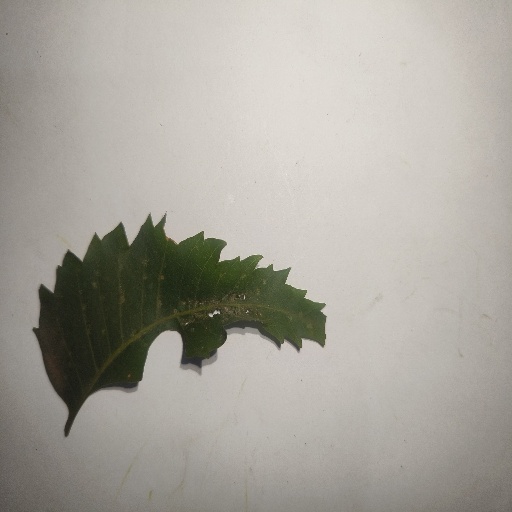
Species: Neem
Leaf condition: Shot Hole Leaf